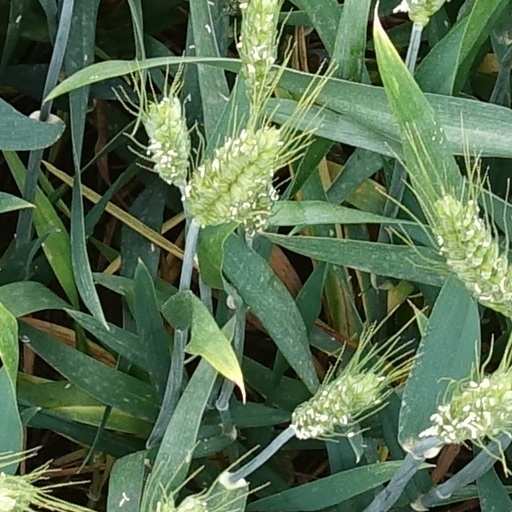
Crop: wheat